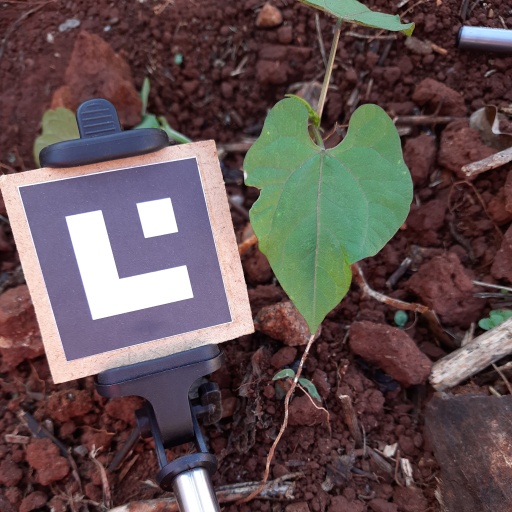
Observations: wavy surface, eating holes in the edge, under shade